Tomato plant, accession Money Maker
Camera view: tilt-top (135 deg); turntable rotation: 0 degrees
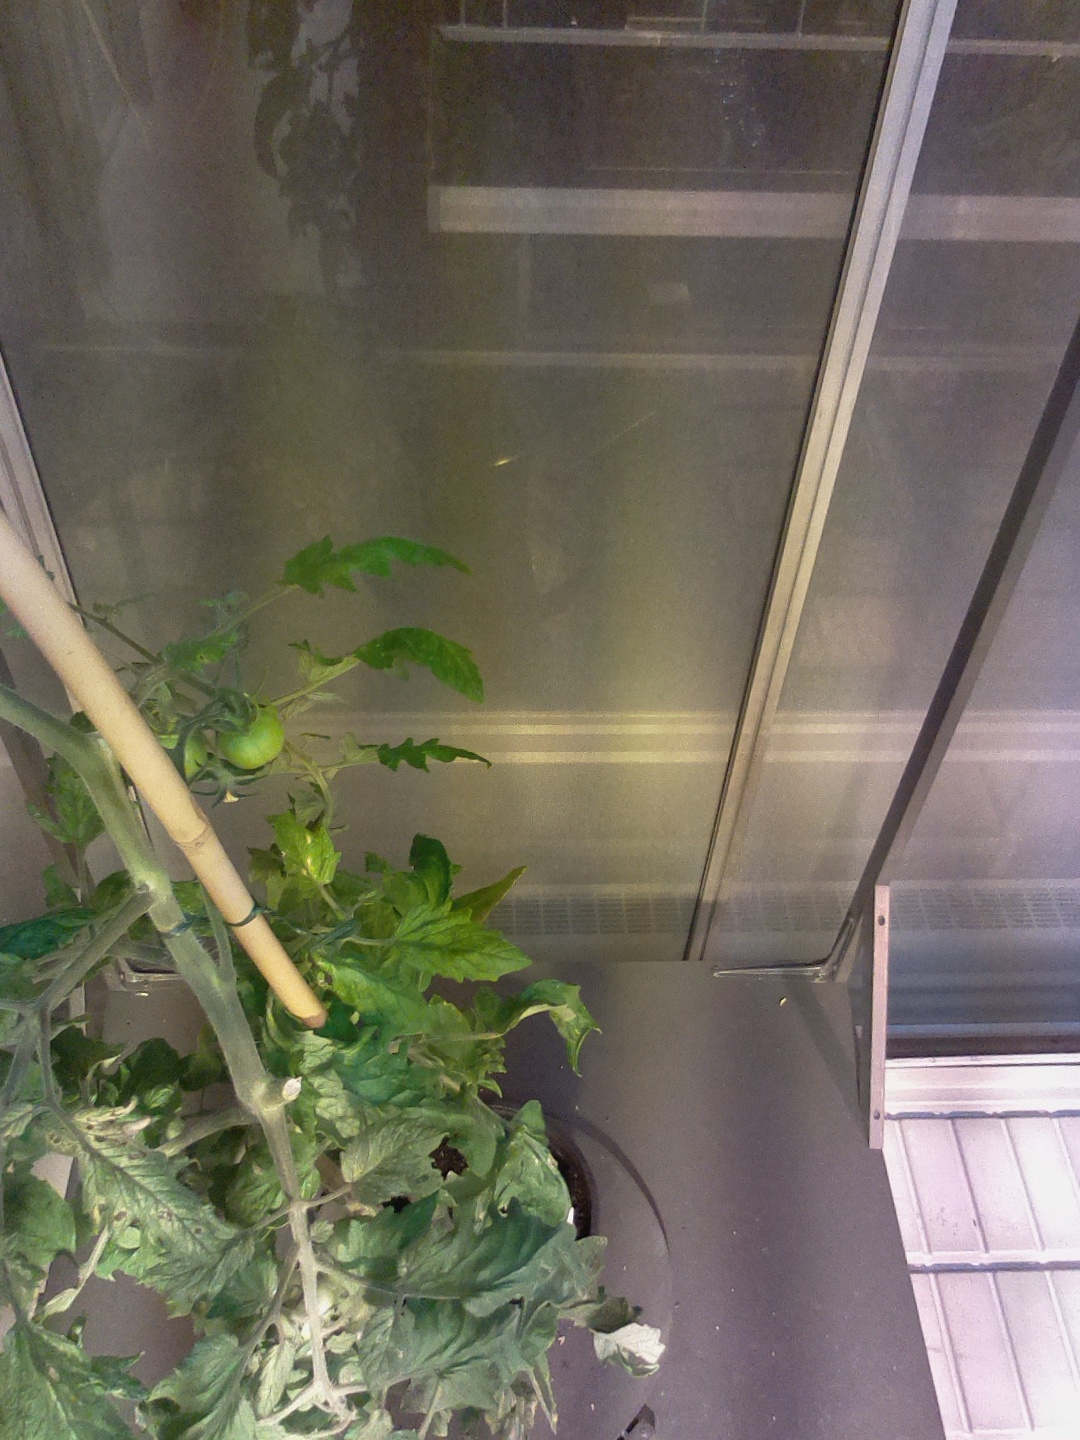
BBCH growth stage 78: 80% -90% of final fruit size